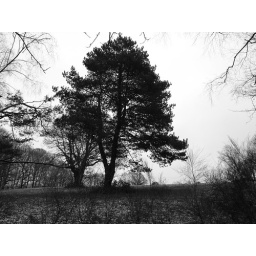
tree in field